Valletta Summit on Migration

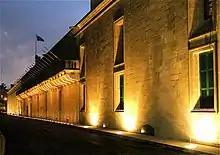
The summit was held at the Mediterranean Conference Centre in Valletta, Malta.

The Valletta Summit began with an opening ceremony in front of Auberge de Castille, the Office of the Prime Minister of Malta. A monument was unveiled for the occasion. After the ceremony was over, the leaders were transferred to the Mediterranean Conference Centre.